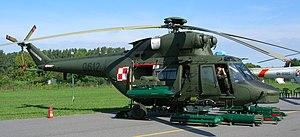
Les Forces terrestres sont une Arme des Forces armées polonaises. Ils contiennent actuellement quelque 77 000 membres du personnel actif et constituent de nombreux éléments des déploiements de l'Union européenne et OTAN dans le monde. L'histoire militaire de la Pologne remonte à un Millénaire – depuis le Xᵉ siècle, mais l'armée polonaise moderne a été formée après que le pays indépendance retrouvée après Première Guerre mondiale en 1918.